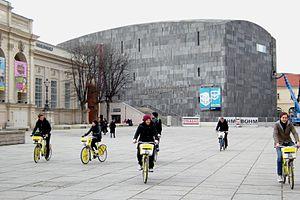
Autriche, Vienne, Le Museum Moderner Kunst Stiftung Ludwig Wien